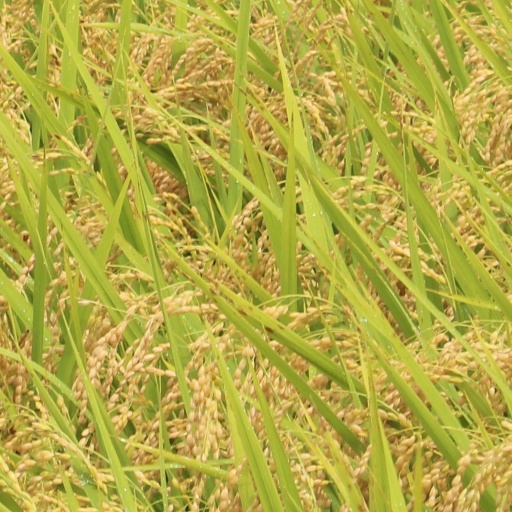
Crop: rice